The Avalanche (Sufjan Stevens album)

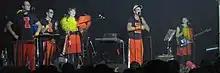
Stevens and band toured dressed in Block I Fighting Illini cheerleading gear

As a pseudo-sequel to "Illinois", this album follows the theme of Stevens' "fifty states" project: one album for each constituent state of the United States of America. Explicit and implicit references are made to Illinois persons, places, and institutions throughout the songs.